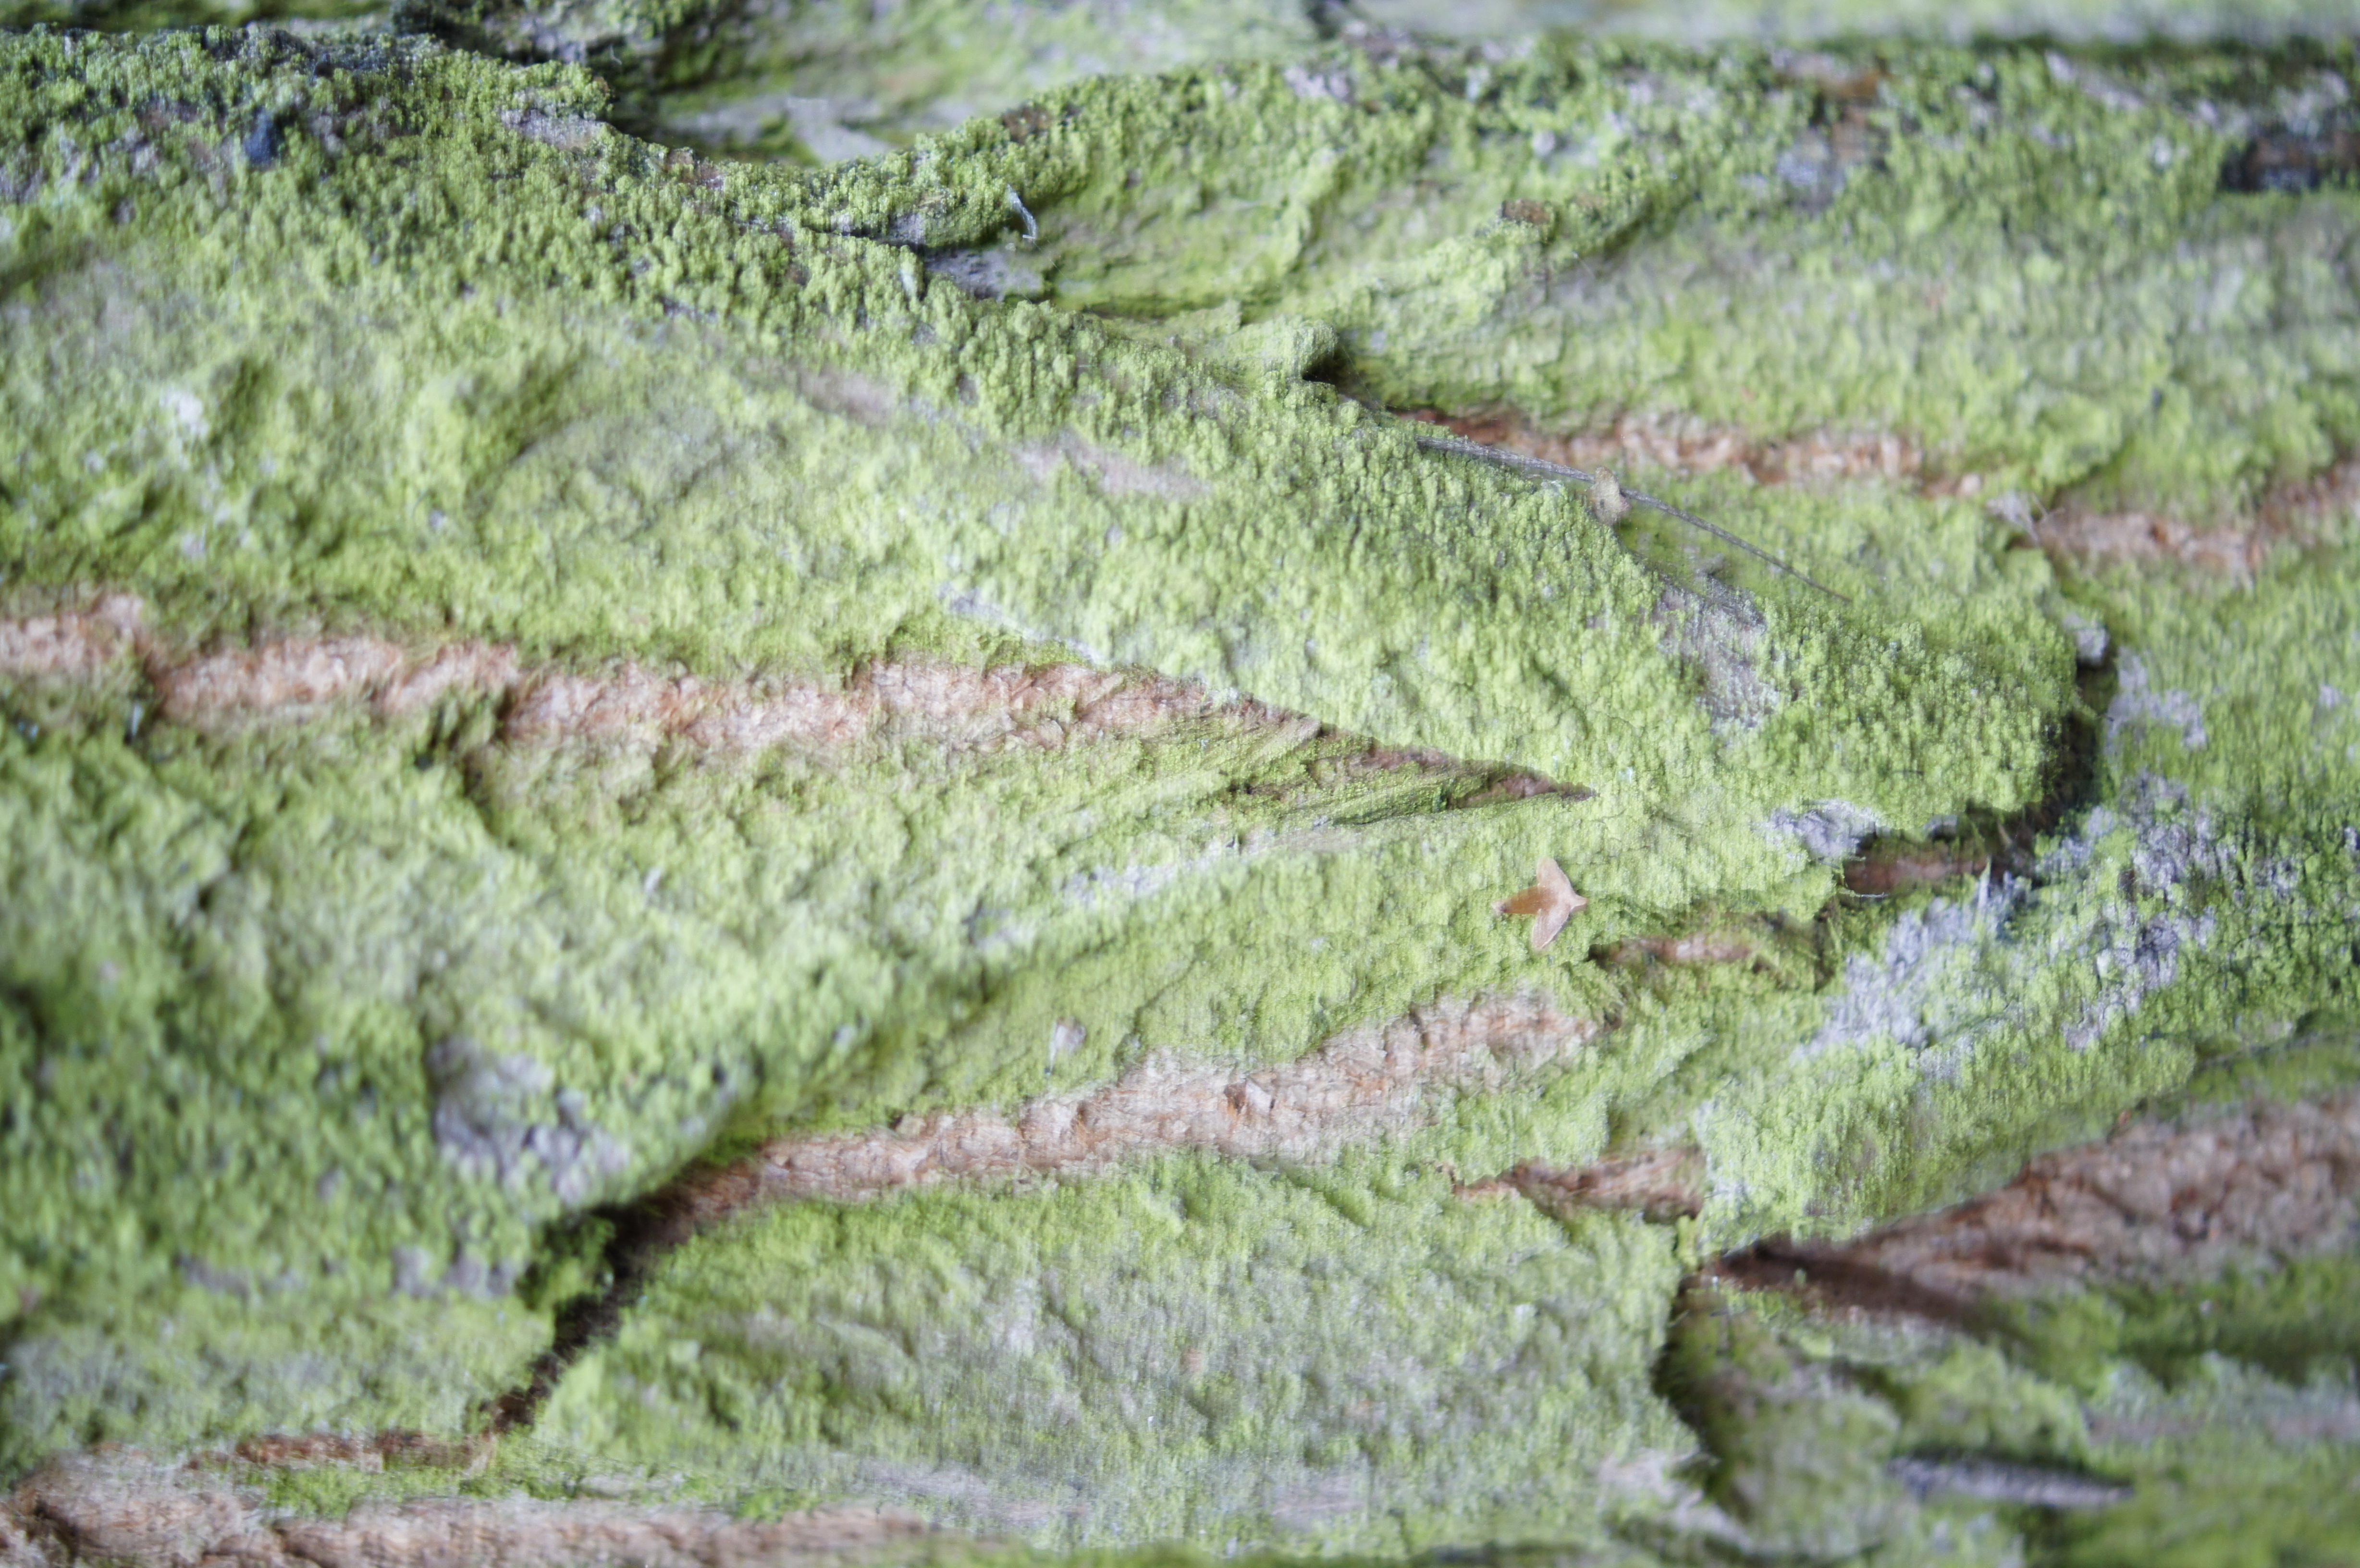
nature, leaf, plant, grass, tree, non vascular land plant, vascular plant, moss, rock, groundcover, plant pathology, flower